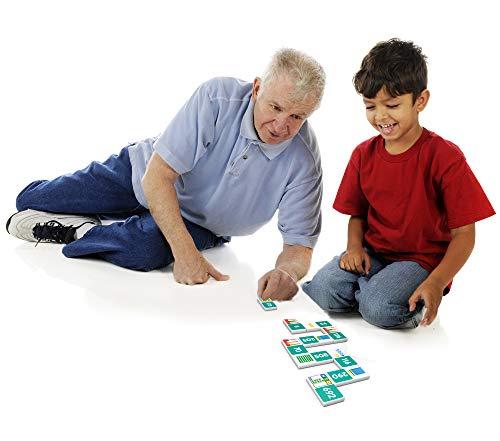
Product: Junior Learning Place Value Dominoes Educational Action Games
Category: Toys & Games | Learning & Education
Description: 28 piece set of dominoes to teach place value.
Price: $6.29
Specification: ProductDimensions:1.5x7.8x4.7inches|ItemWeight:0.8ounces|ShippingWeight:12.8ounces(Viewshippingratesandpolicies)|DomesticShipping:ItemcanbeshippedwithinU.S.|InternationalShipping:ThisitemcanbeshippedtoselectcountriesoutsideoftheU.S.LearnMore|ASIN:B077BZHCJS|Itemmodelnumber:JL489|Manufacturerrecommendedage:5-12years